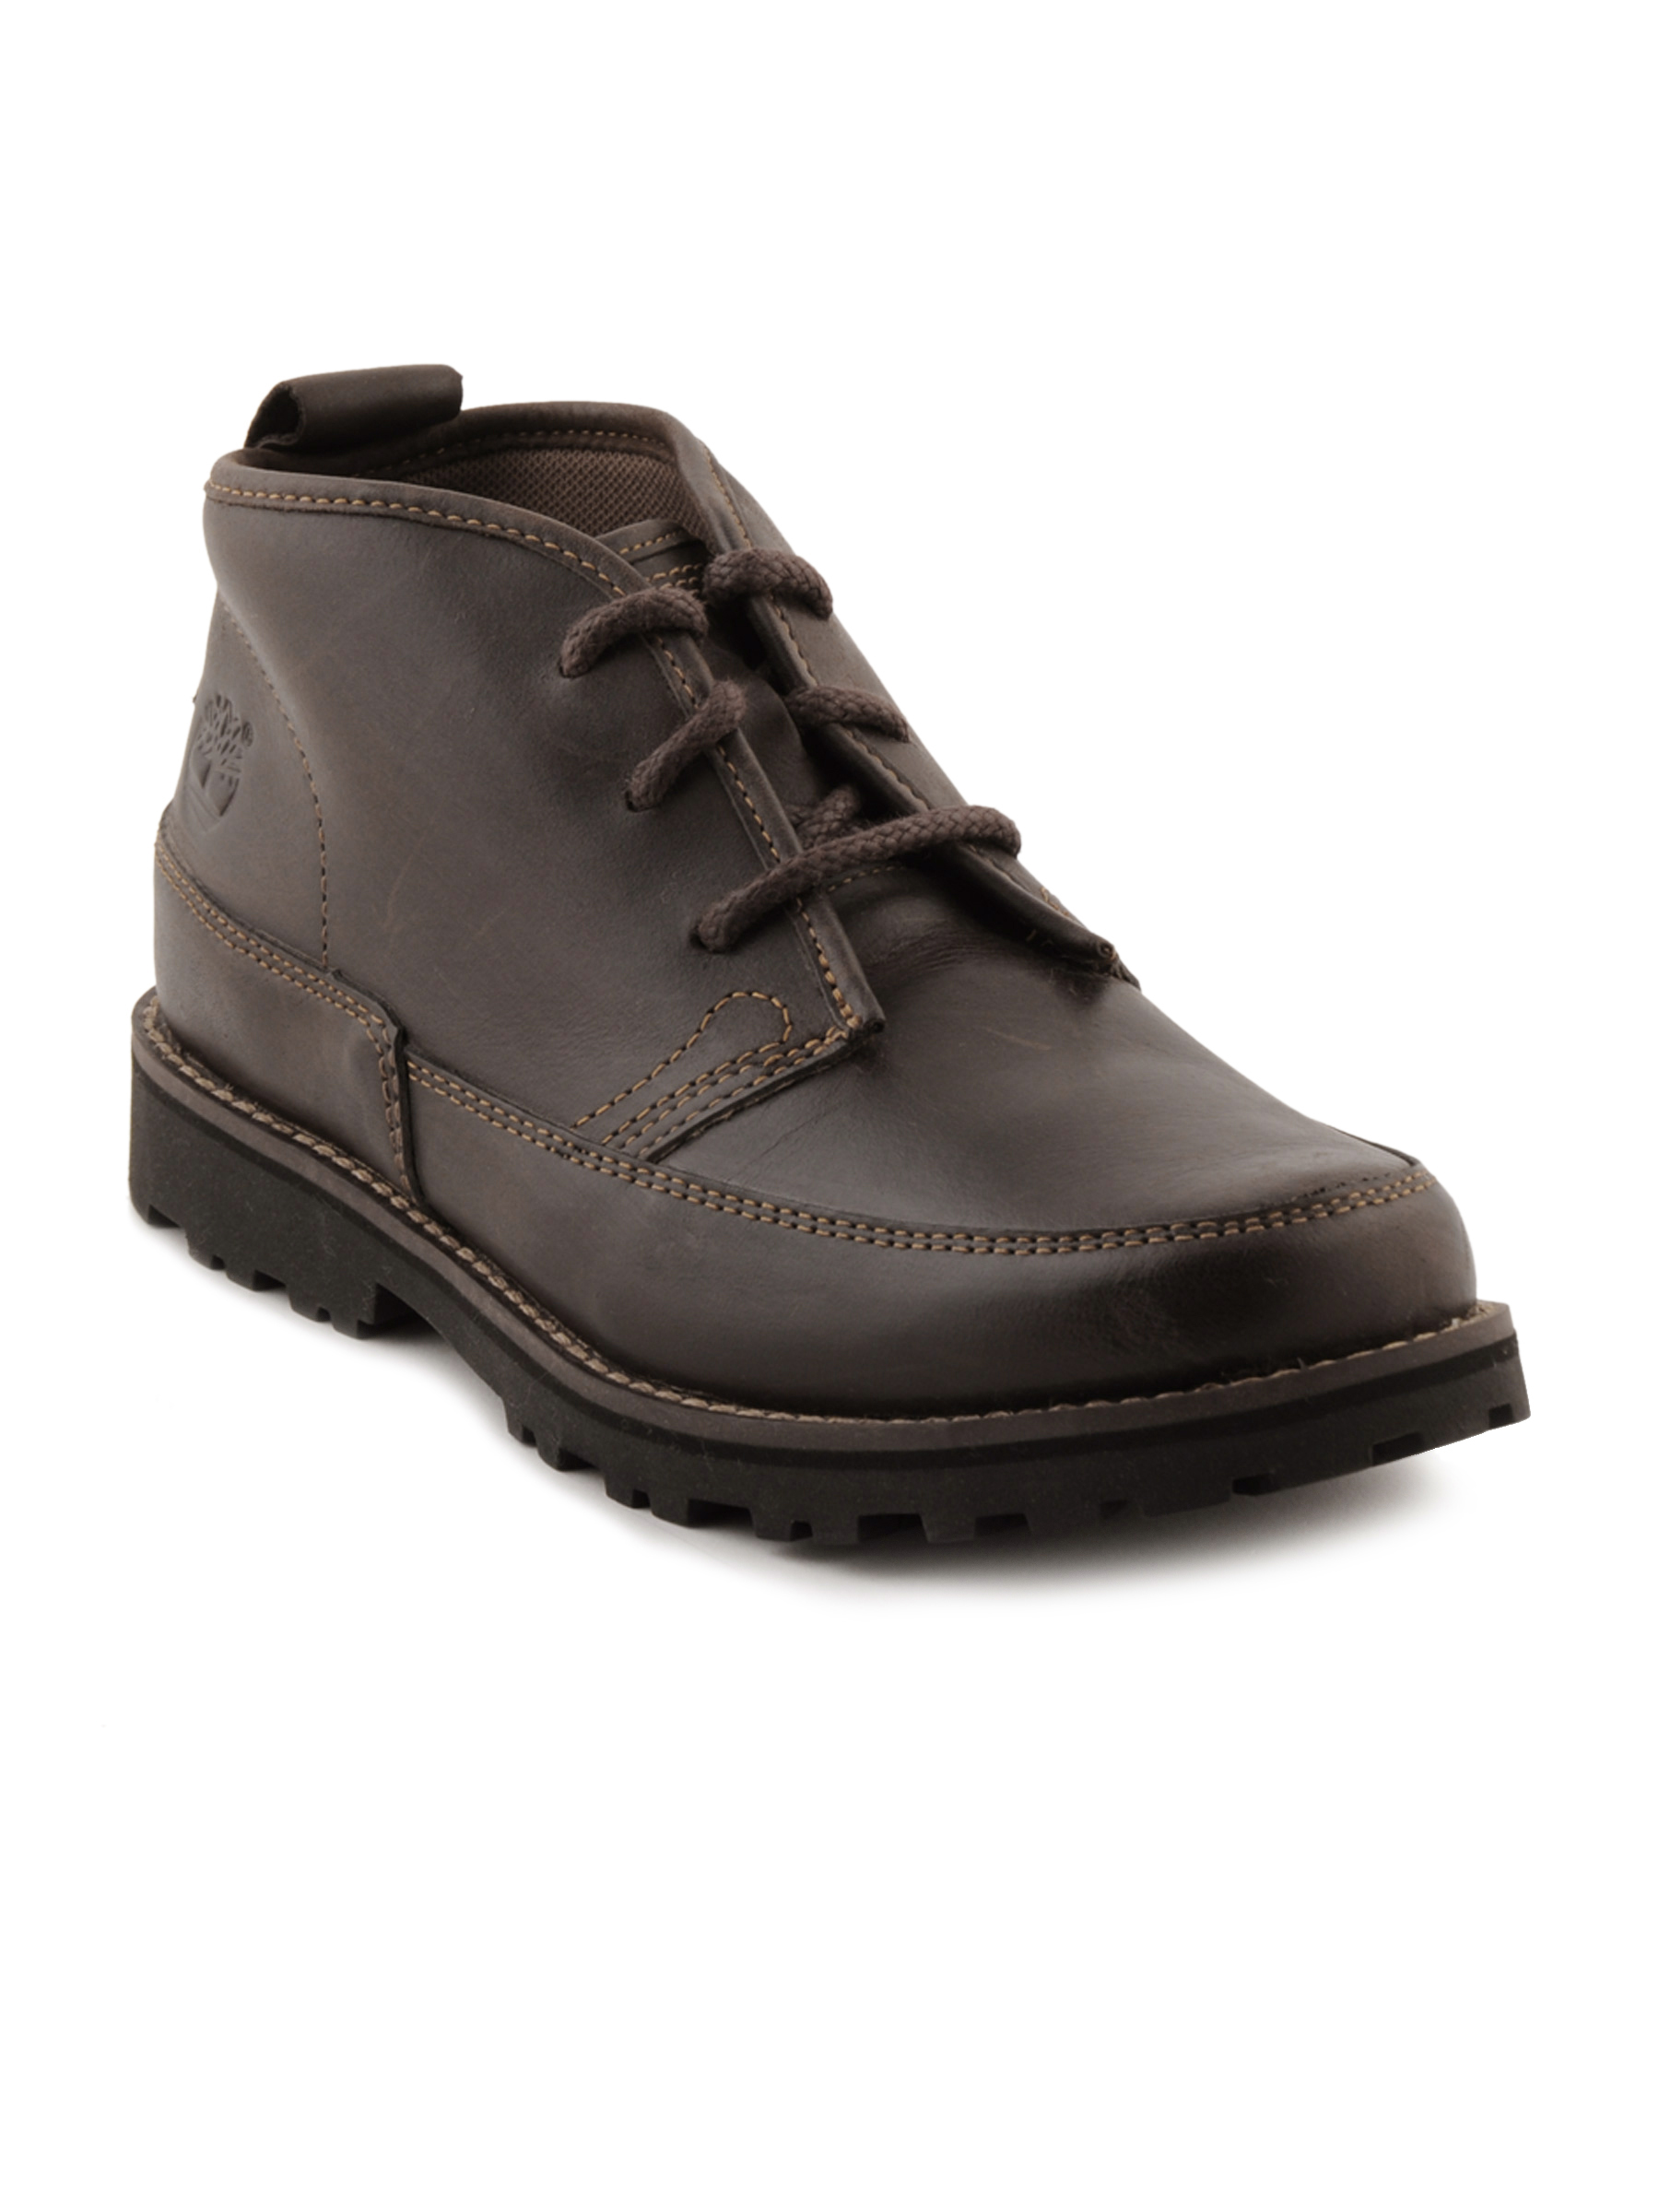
Timberland Kids-Boys Asphlttrl Ek Chk Dk Casual Shoe
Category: Footwear / Shoes / Casual Shoes
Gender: Boys
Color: Brown
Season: Fall 2011
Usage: Casual